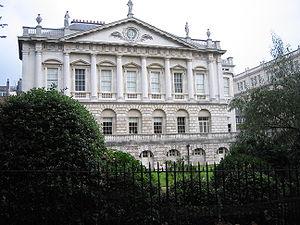
Nancy Stewart, également connue sous ses noms d'épouse de Nancy Worthington, Nancy Leeds et Anastasia de Grèce, est née le 20 janvier 1878 à Zanesville, dans l'Ohio, aux États-Unis, et morte le 29 août 1923, à Spencer House, à Londres, au Royaume-Uni. Célèbre pour son immense fortune, c’est une héritière américaine devenue princesse de Grèce et de Danemark.
Spencer House est le dernier manoir privé londonien à avoir survécu aux bombardements de la Deuxième Guerre mondiale. Il se trouve près du palais Saint James, du palais de Buckingham et du palais de Westminster.